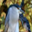
Label: bird